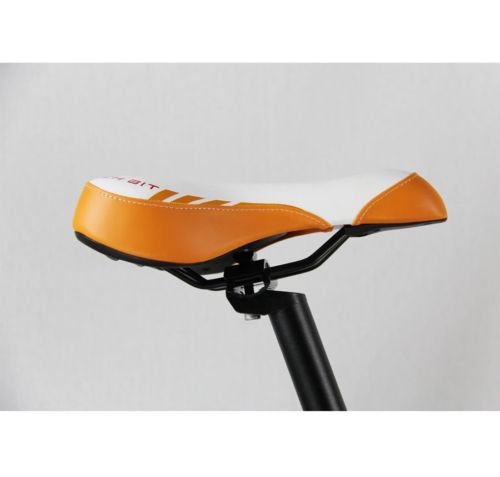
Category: bicycle